Termessos

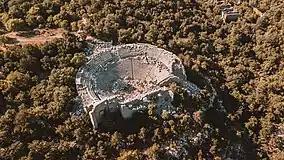
View of Termessos from the air

What is known of Termessos' history commences principally at the time that Alexander the Great surrounded the city in 333 BC; he likened the city to an eagle's nest and in one of few cases, failed to conquer it. Arrian, one of the ancient historians who dealt with this event and recorded the strategic importance of Termessos, notes that even a small force could easily defend it due to the insurmountable natural barriers surrounding the city. The location of the city at the mountain pass between the Phrygian hinterland and the plains of Pamphylia is described by Arrian. Alexander wanted to go to Phrygia from Pamphylia, and according to Arrian, the road passed by Termessos. There are other passes much lower and easier to access, so why Alexander chose to ascend the steep Yenice pass is still a matter of dispute. It is even said that his hosts in Perge sent Alexander up the wrong path. Alexander wasted much time and effort trying to force his way through the pass, which had been closed by the Termessians, and so, in anger he turned toward Termessos and surrounded it. Probably because he knew he could not capture the city, Alexander did not undertake an assault, but instead marched north and vented his fury on Sagalassos.